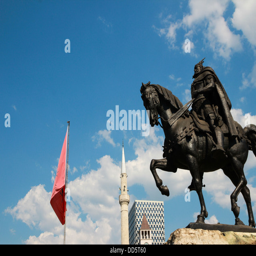
military commander on his horse , in the main square